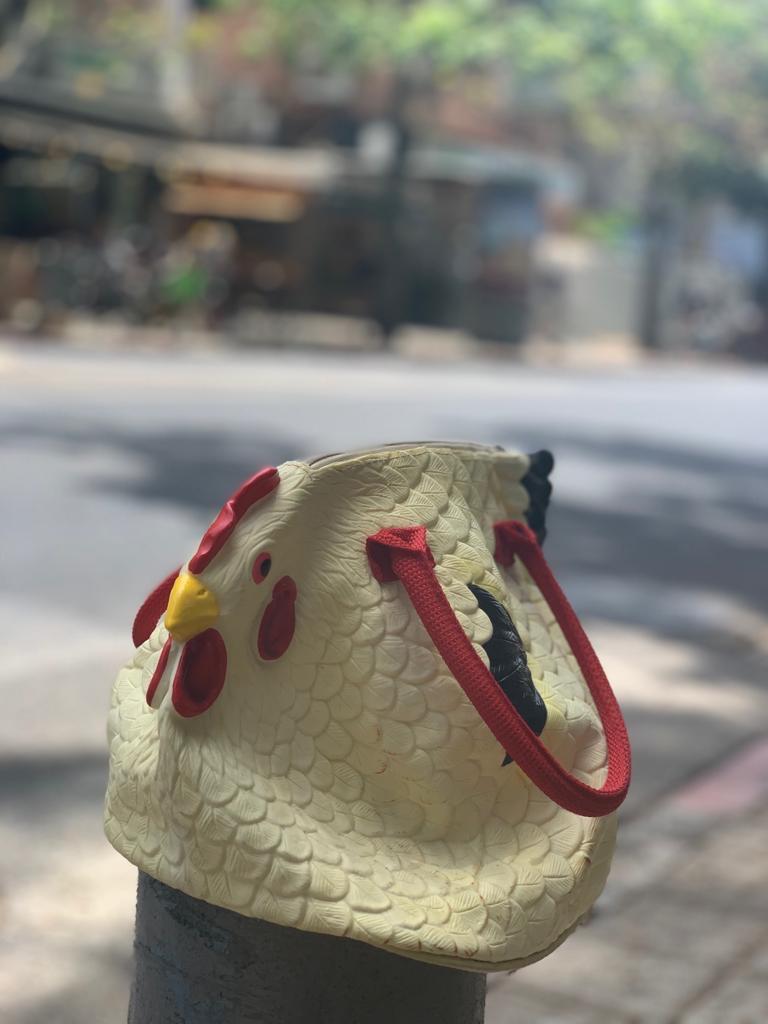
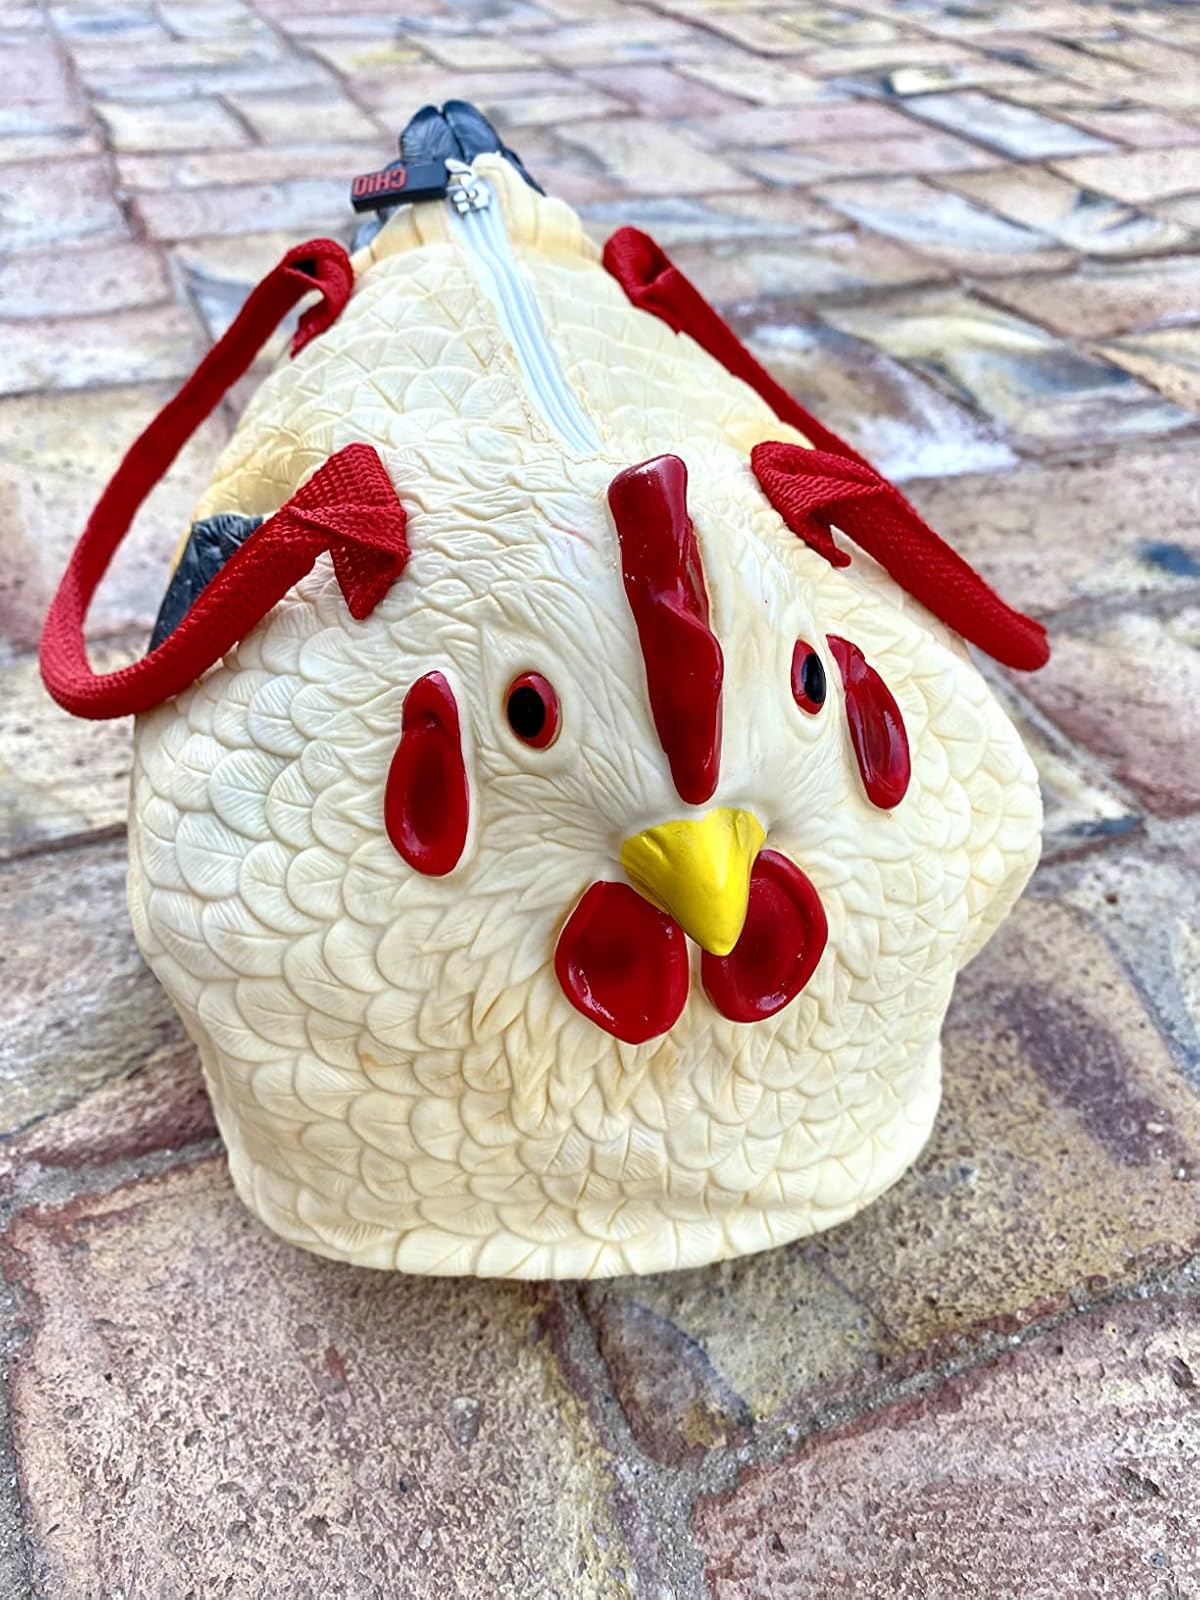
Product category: accessories_handbag
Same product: yes